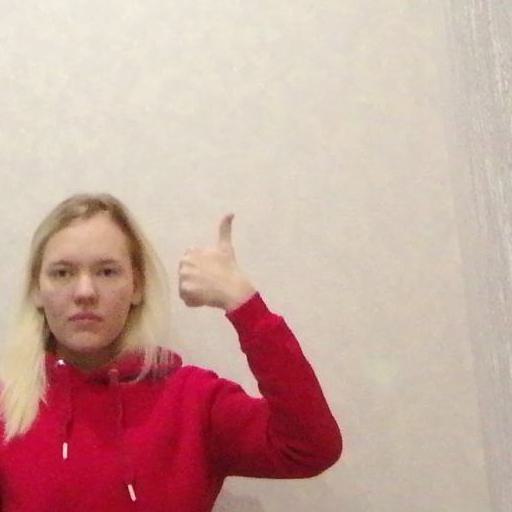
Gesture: like